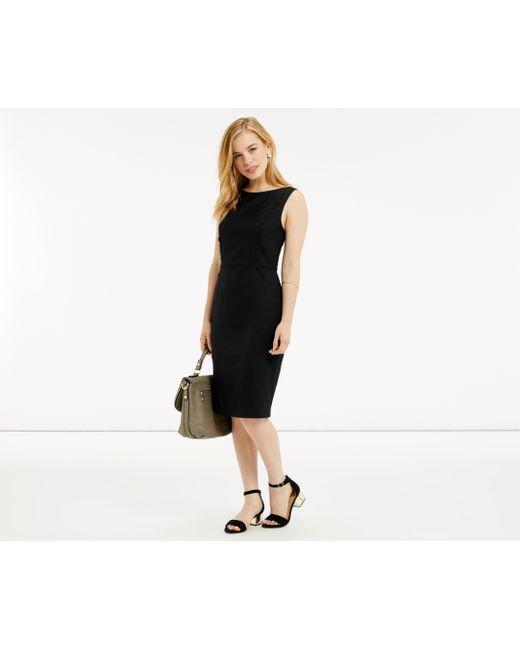
schwarzes knielanges Kleid, ärmellos, einfarbig, schwarze Absätze und Handtasche